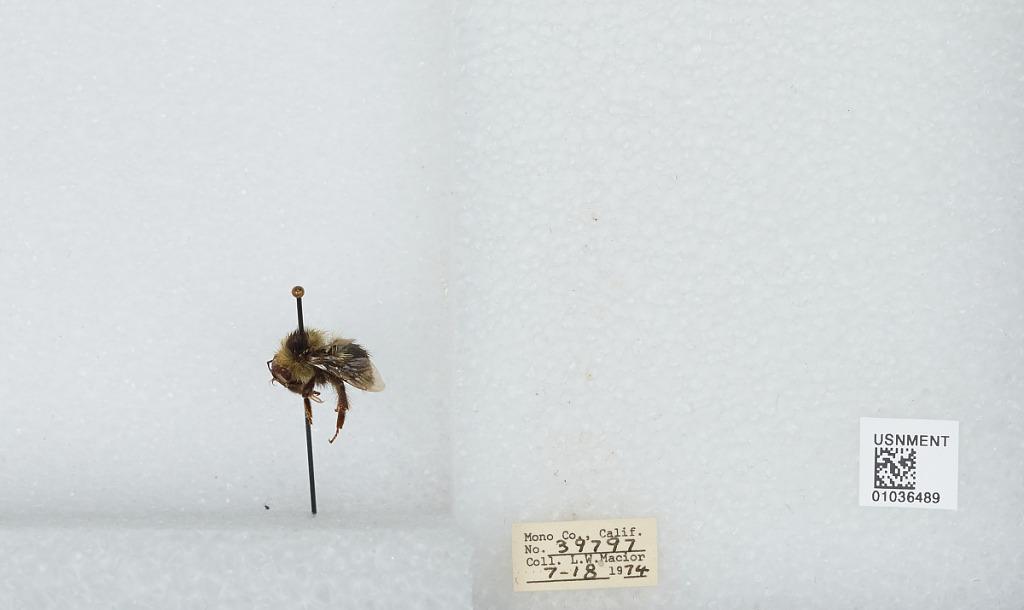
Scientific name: Bombus (Cullumanobombus) rufocinctus Cresson
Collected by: L. Macior
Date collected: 1974-7-18
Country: United States
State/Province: California
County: Mono
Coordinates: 37.92, -118.87